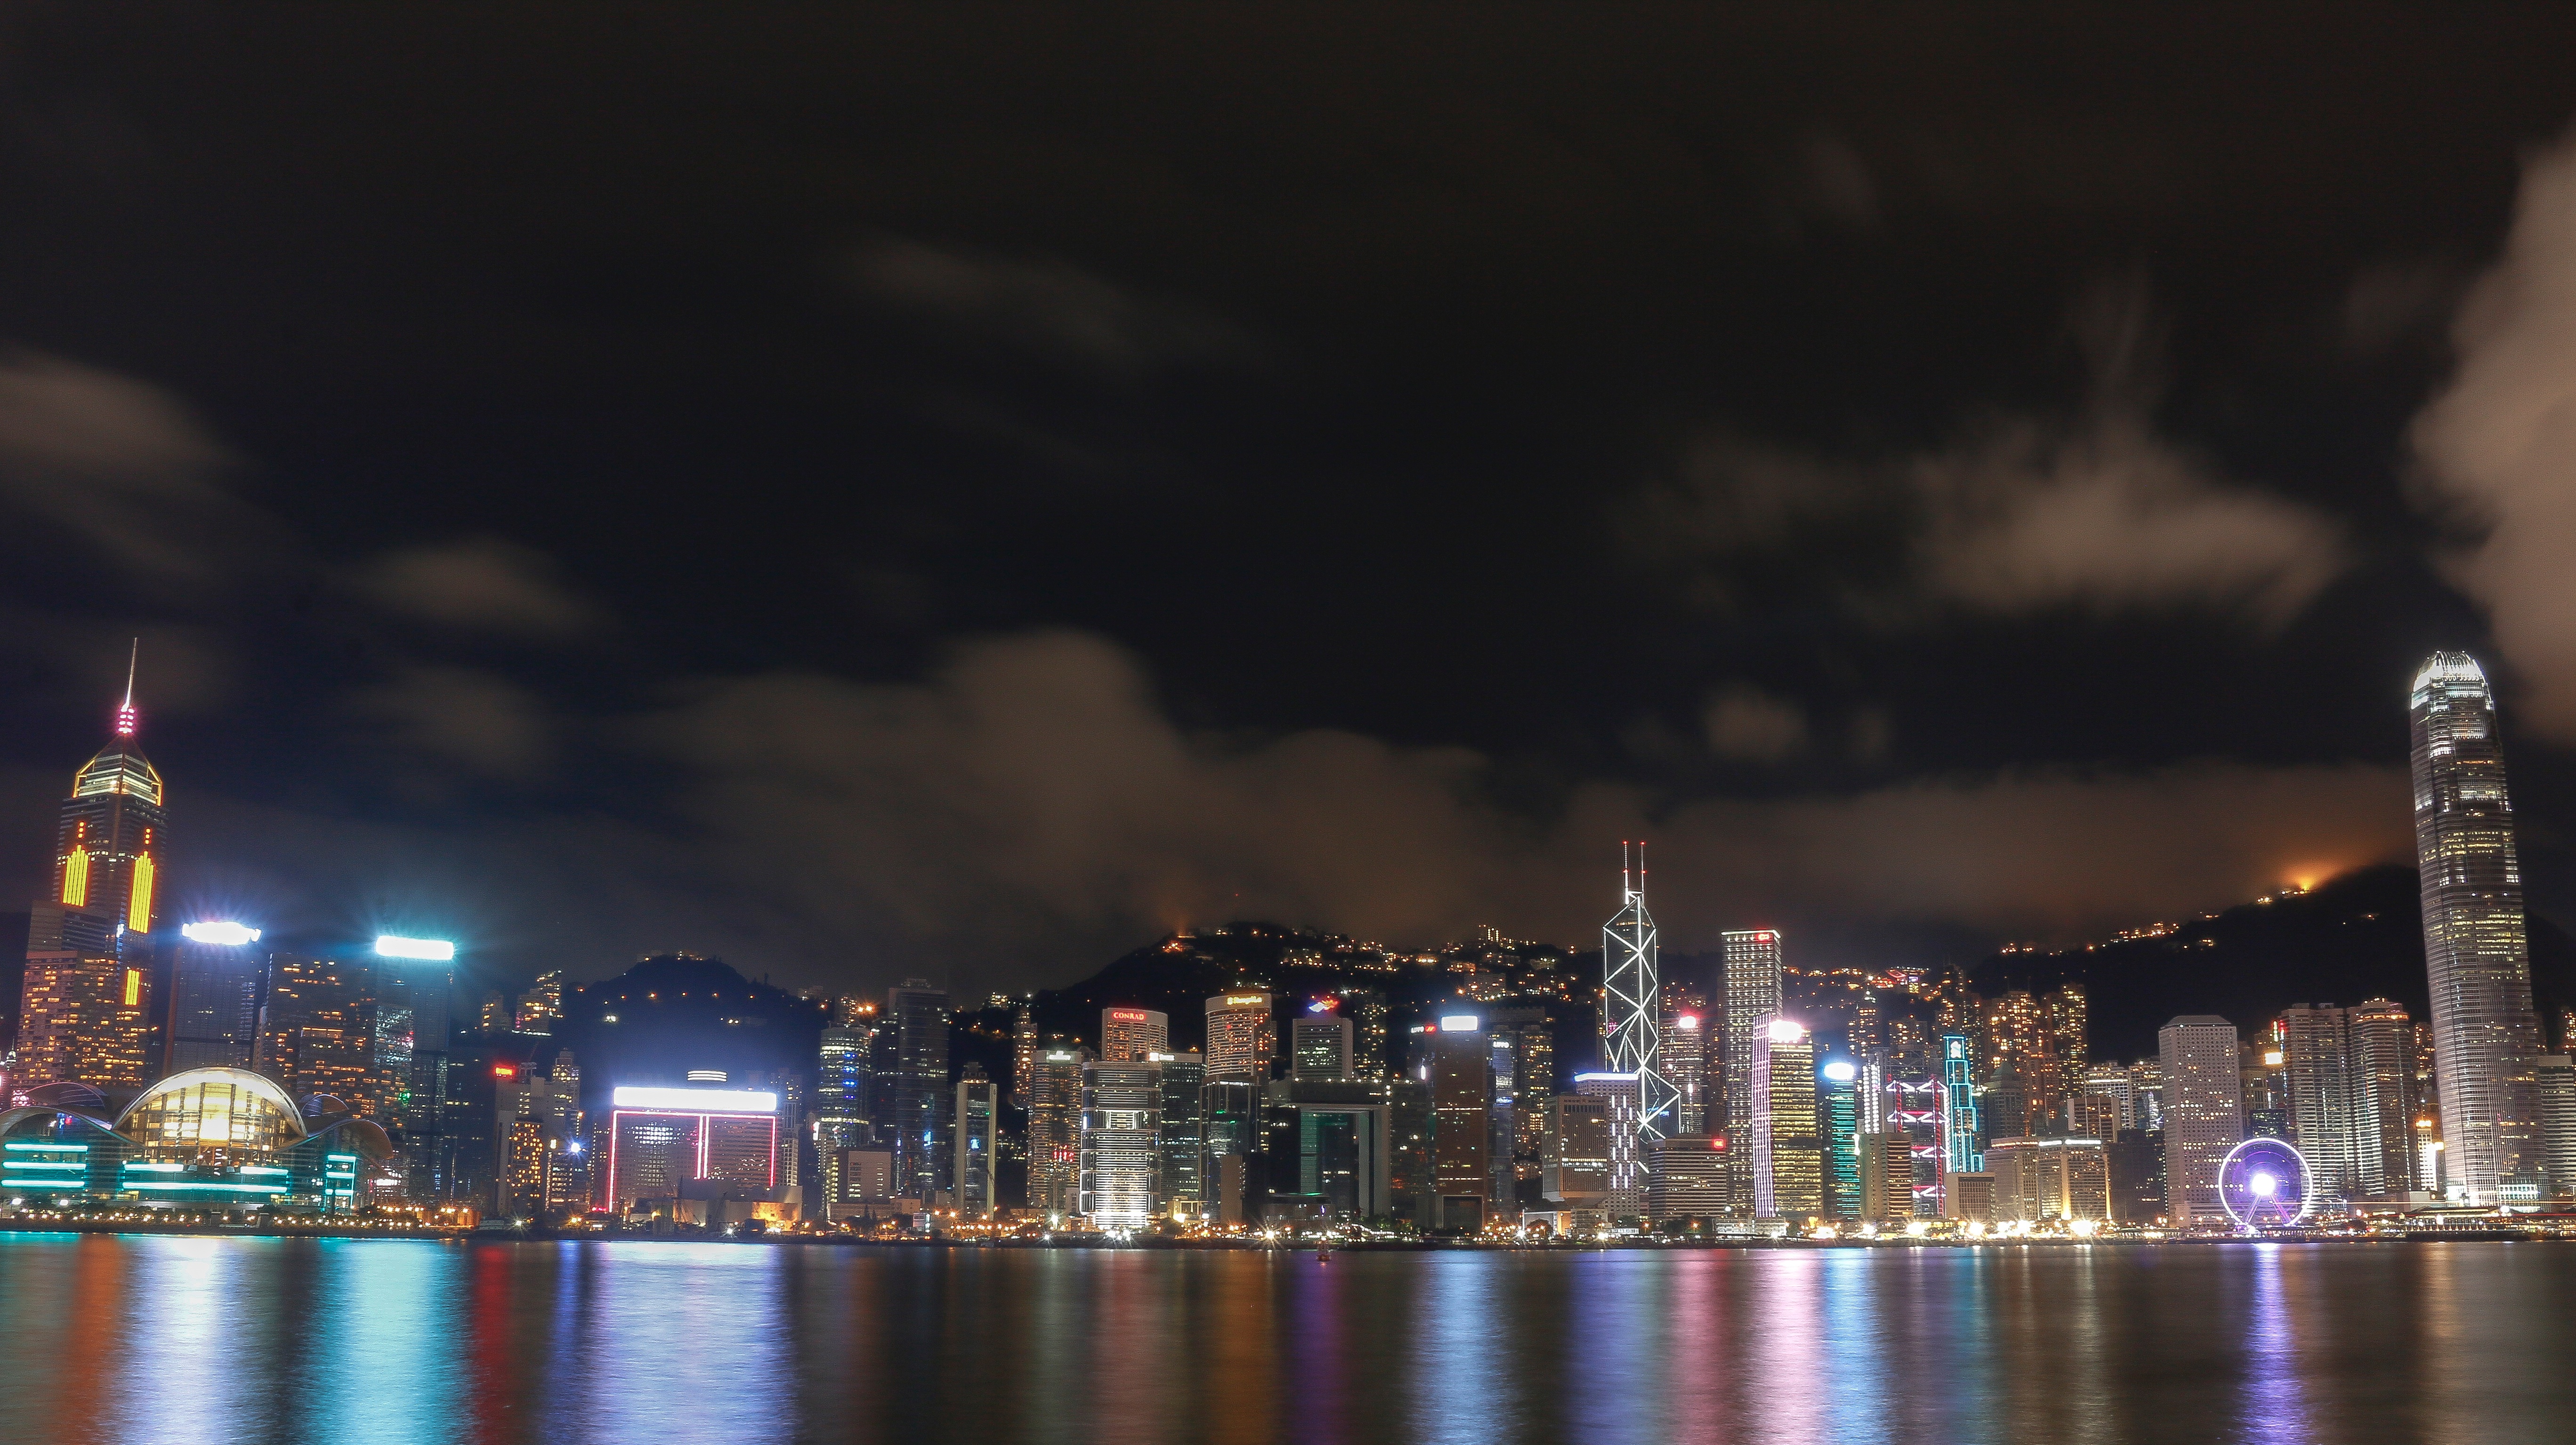
skyline, night, city, skyscraper, cityscape, downtown, dusk, evening, reflection, landmark, metropolis, human settlement, atmosphere of earth